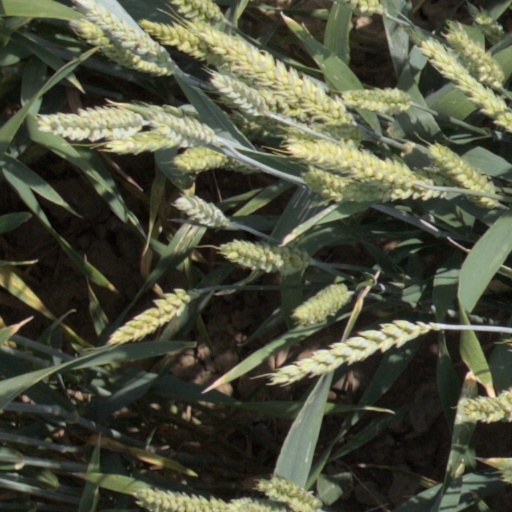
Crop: wheat